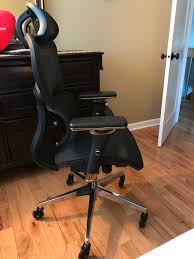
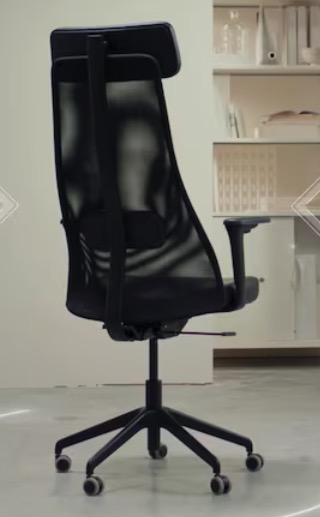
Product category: items_chair
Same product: no